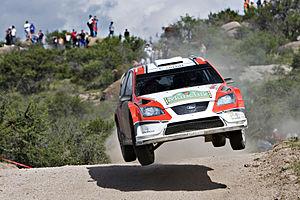
Le rallye d'Argentine est une course automobile sur terre désignée sous ce nom en 1980 pour son admission effective en WRC. Sa première édition porte en fait le nom de Rally Codasur en 1979. Le manufacturier Marlboro prend pied comme sponsor de 1983 à 1988, YPF est le principal soutien financier de 1991 à 1995, et Philips apparaît en 2012-13. Pour l'heure, les laboratoires argentins Xion sont le partenaire de l'épreuve, qui est la seule sudaméricaine inscrite dans la durée en WRC.
Federico Villagra est un pilote de rallye.